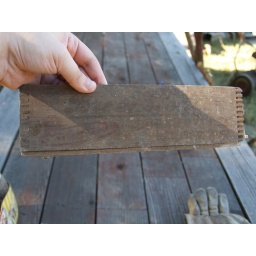
Wood box we found in the kitchen crawlspace. Not sure what the logo says, it's really faded.